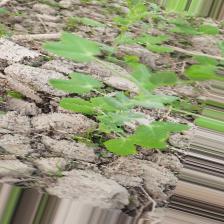
Label: Normal